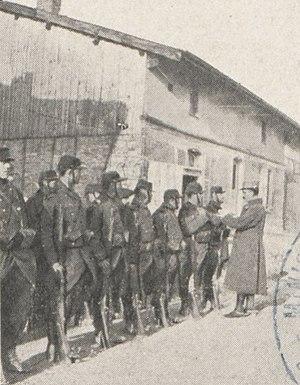
Historique 1914-1918 du 18e bataillon de chasseurs à pied Le commandant Espinouse
Le 18ᵉ bataillon de chasseurs à pied est une unité militaire dissoute de l'infanterie française qui participa notamment aux deux conflits mondiaux.